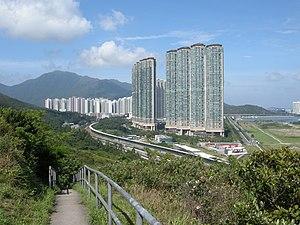
Tung Chung est une ville nouvelle située sur la côte nord-ouest de l'île de Lantau à proximité de l'aéroport international de Hong Kong.
Les Monades urbaines est un roman d'anticipation écrit par Robert Silverberg et publié en 1971. Quatre des sept nouvelles qui composent le roman sont initialement parues dans la revue américaine Galaxy Science Fiction à partir de juillet 1970.